Vincent Aboubakar

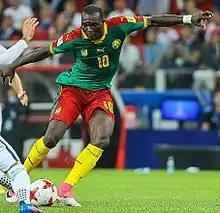
Aboubakar at the 2017 FIFA Confederations Cup

On 18 August 2009, Aboubakar was called up to the Cameroon national under-20 football team for the Francophone Games in Beirut.